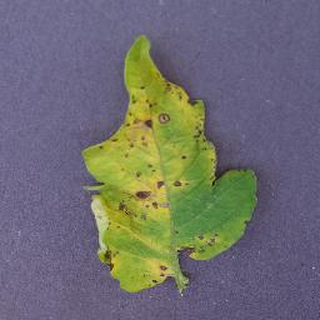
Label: tomato_septoria_leaf_spot